Upper Hutt Central

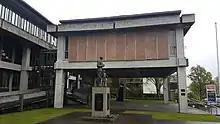
Upper Hutt City Council building

Upper Hutt Central had a population of 615 at the 2018 New Zealand census, an increase of 102 people (19.9%) since the 2013 census, and an increase of 198 people (47.5%) since the 2006 census. There were 213 households, comprising 321 males and 294 females, giving a sex ratio of 1.09 males per female. The median age was 39.4 years (compared with 37.4 years nationally), with 108 people (17.6%) aged under 15 years, 123 (20.0%) aged 15 to 29, 318 (51.7%) aged 30 to 64, and 66 (10.7%) aged 65 or older.